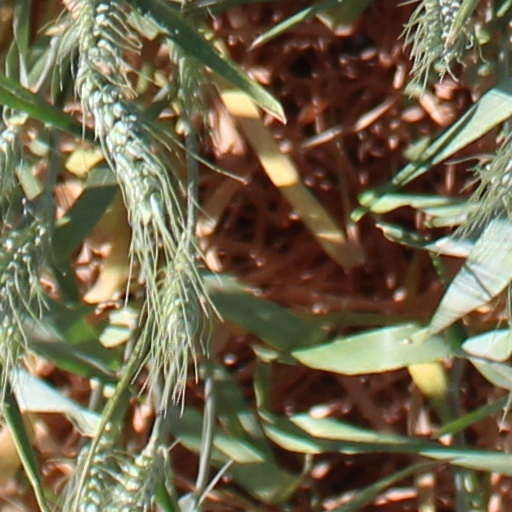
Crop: wheat